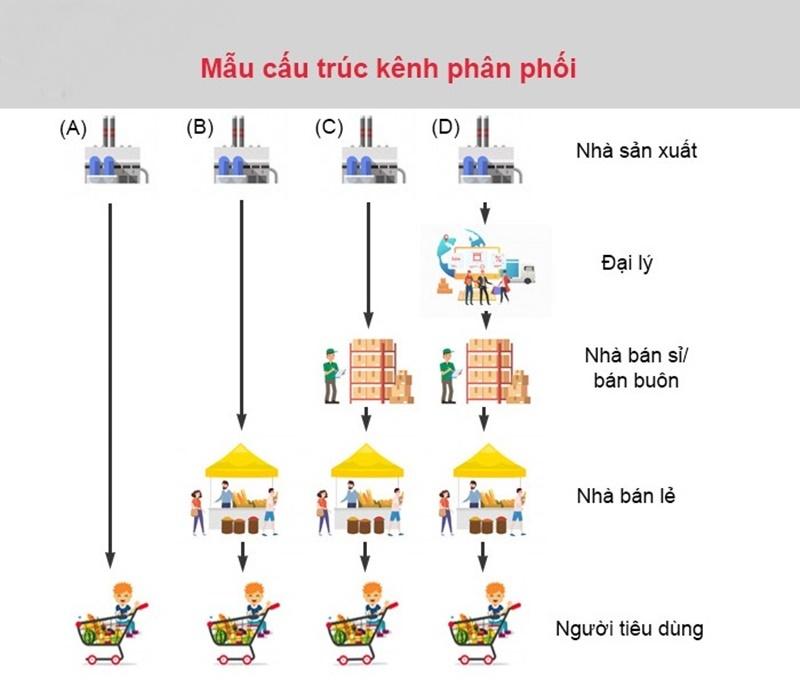
ở bên trong bức ảnh có sự xuất hiện của một sơ đồ